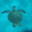
Label: turtle